Joseph Hume

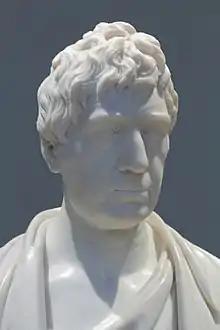
Joseph Hume by Alexander Handyside Ritchie, 1830

Joseph Hume FRS (22 January 1777 – 20 February 1855) was a Scottish surgeon and Radical MP.